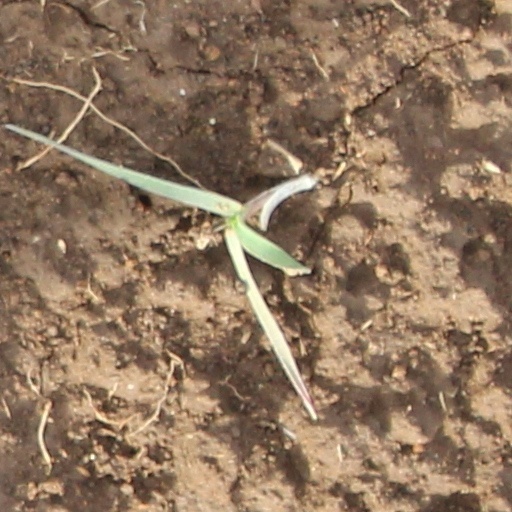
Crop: wheat